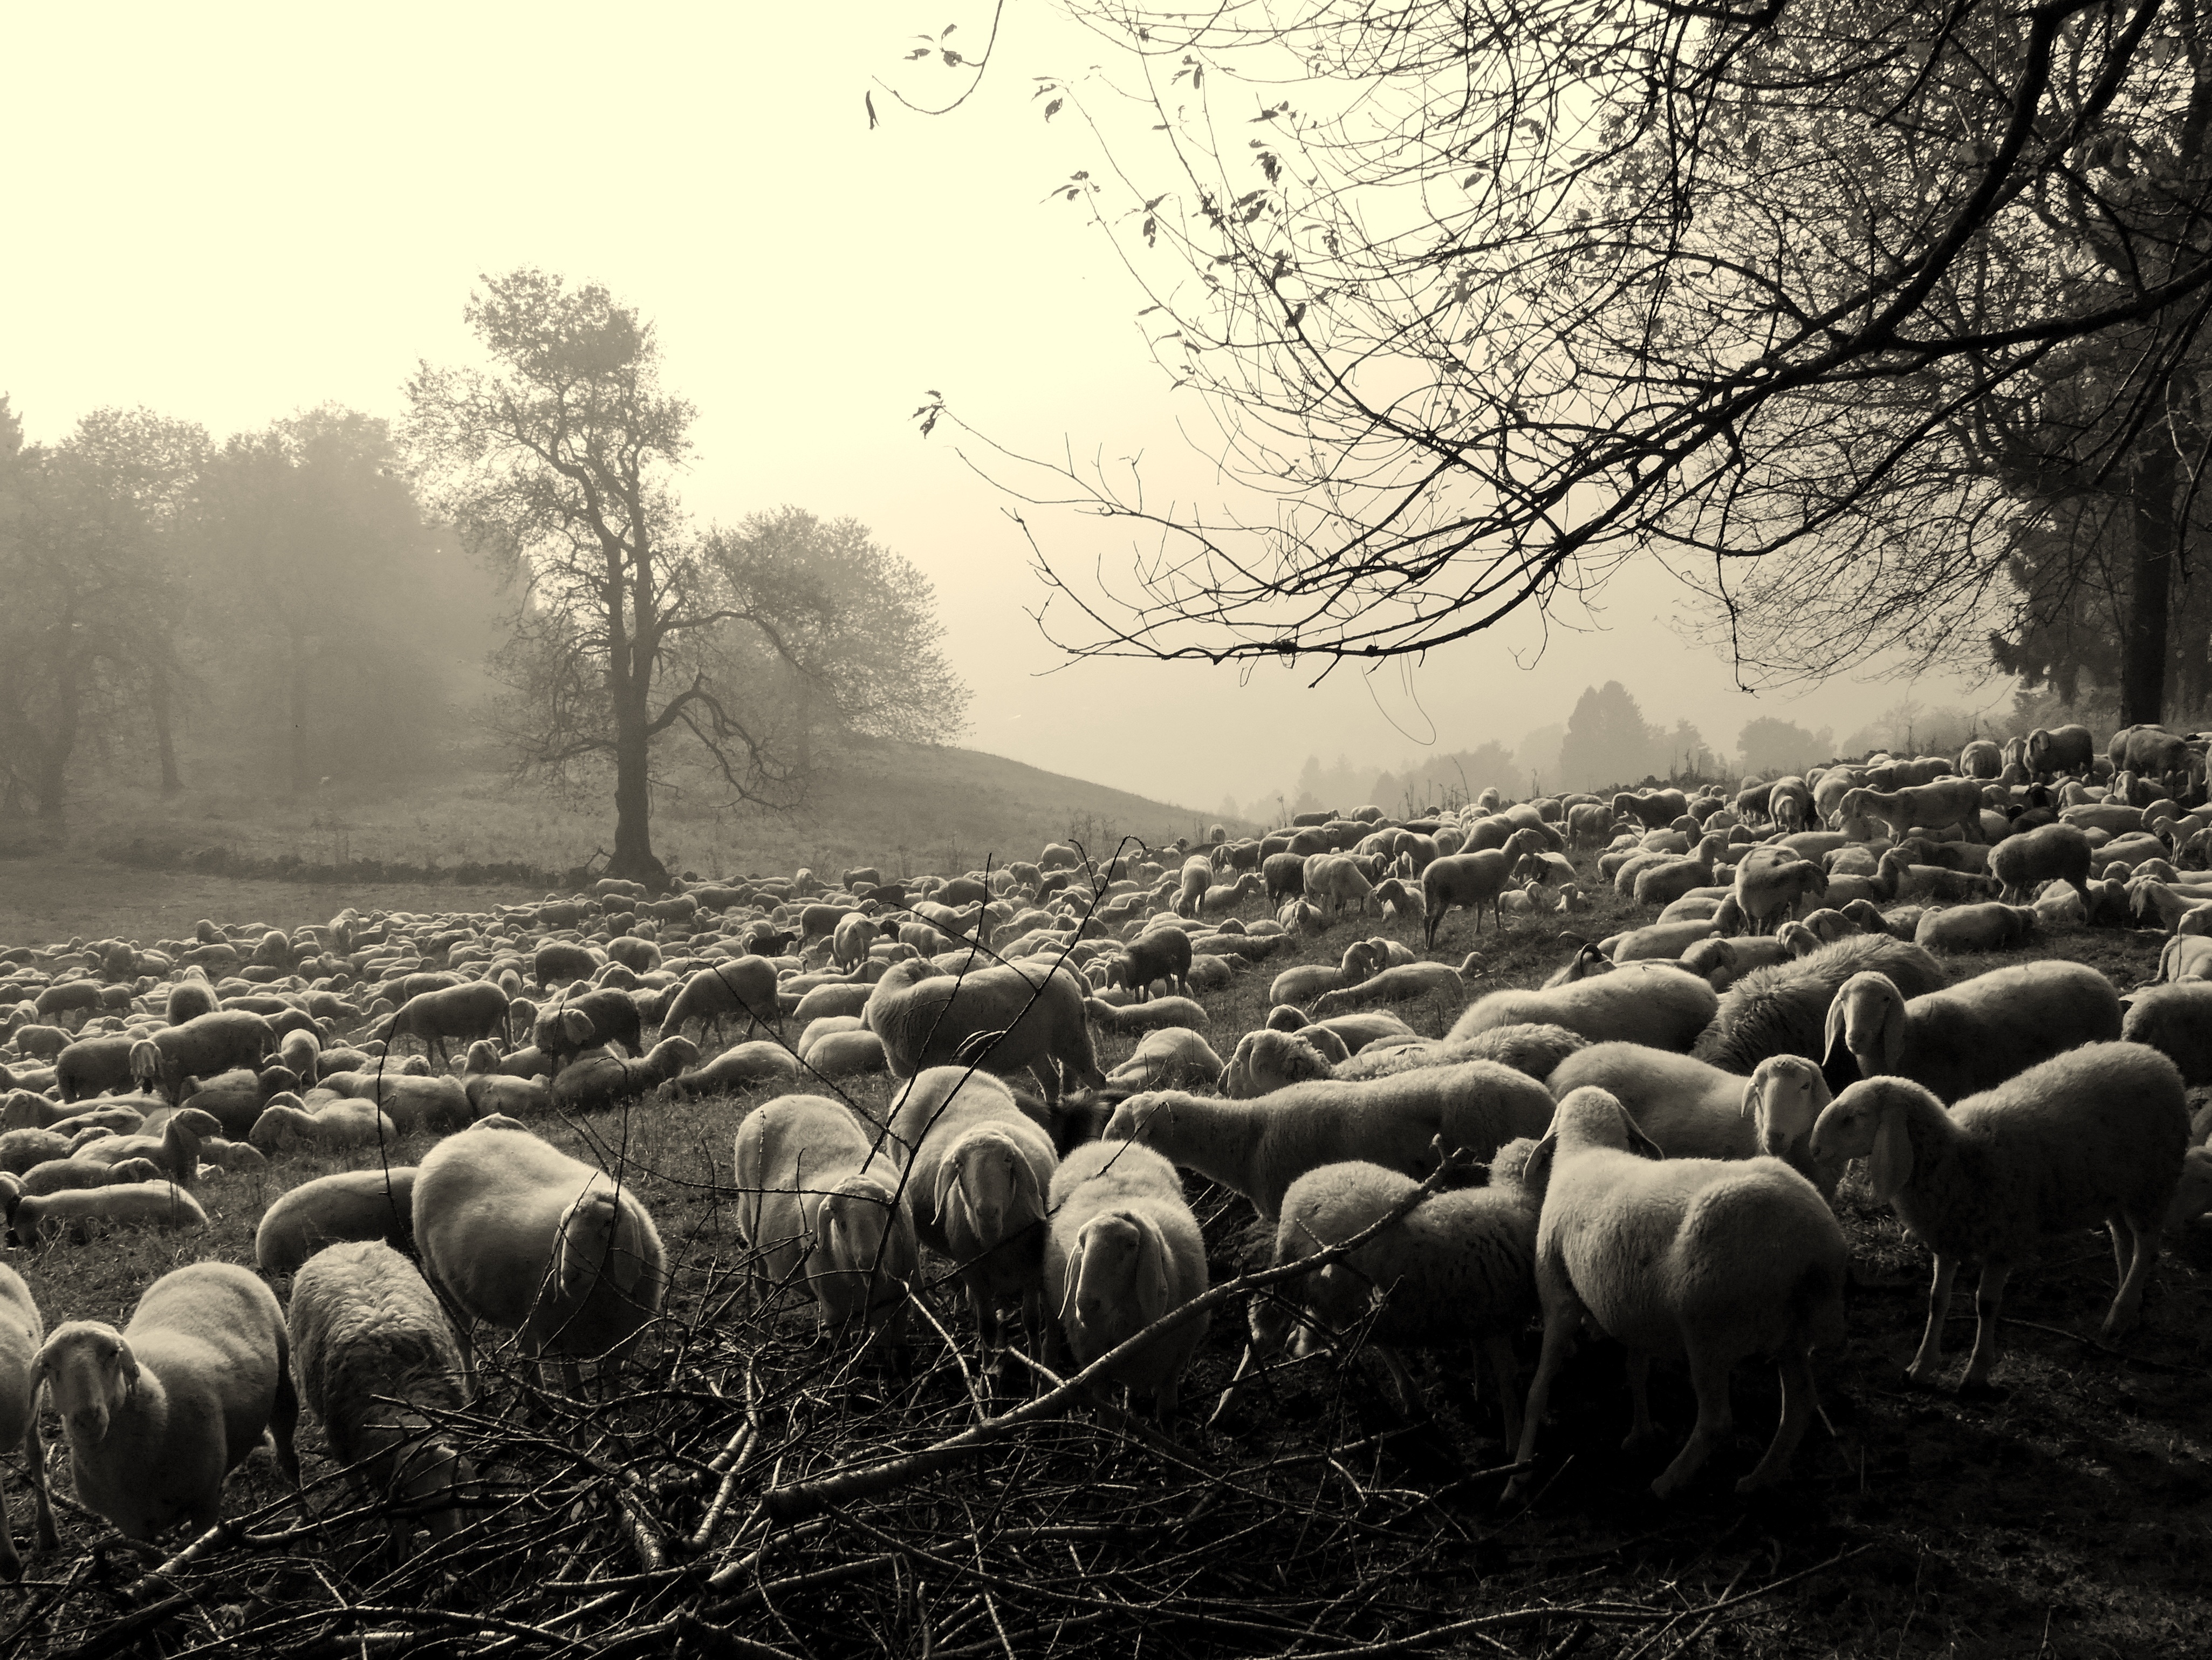
nature, grass, winter, black and white, fog, mist, field, flock, dark, herd, pasture, sheep, monochrome, season, trees, animals, branches, sheeps, rural area, monochrome photography, atmospheric phenomenon